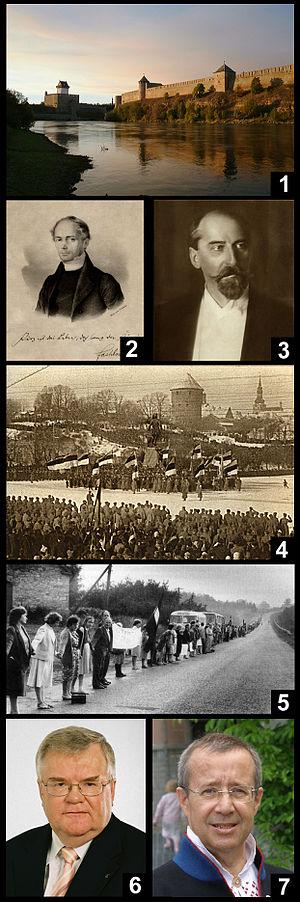
Photo montage de personnages et scènes de l'histoire d'Estonie. De haut en bas et de gauche à droite
L’histoire de l’Estonie, pays situé sur la rive sud-est de la mer Baltique qui a accédé à l’indépendance en 1918, débute au IXᵉ millénaire av. J.‑C., lorsque les premières populations nomades pénètrent sur son territoire libéré par la dernière glaciation. Selon la théorie la plus répandue, le peuple finno-ougrien, dont descend la majeure partie des Estoniens contemporains, arrive dans la région vers le IVᵉ millénaire av. J.‑C. en introduisant la céramique à peigne commune à plusieurs peuples rattachés à la même famille linguistique.